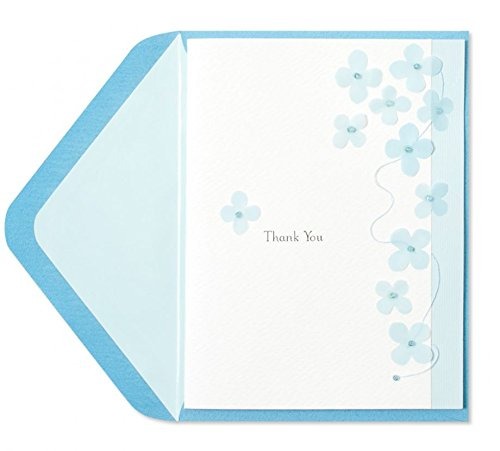
Item Name: PAPYRUS Everyday Card, 1 EA
Value: 1.0
Unit: Count

Price: 16.99